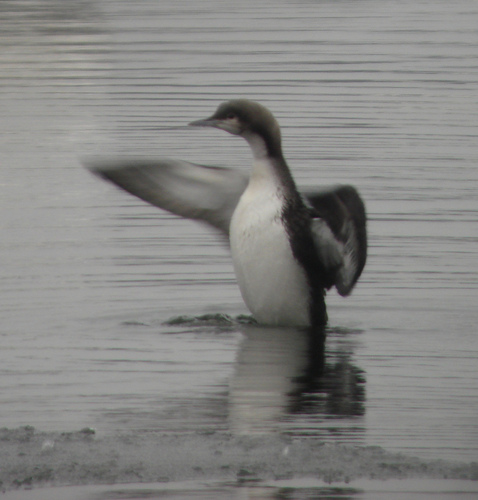
a large bird has a grey crown, black wings, and a white belly with a black back.
a duck in the water with its grey wings spread apart, a white belly, and a grey back and crown, with a light grey eye ring.
this is a bird with a white belly, black back and head and a pointed beak.
a big black and white bird with a gray beak.
this large bird has a white belly and breast with a long flat bill.
this bird has a white throat, belly and breast, black coverts an a black head and nape.
the large bird has a white belly, small gray head, and two large gray and white wings.
this bird has wings that are black and has a white belly
this bird has a brown crown, brown primaries, and a white belly.
a black and white bird it's belly and breast are white sort of a long bill.
Species: Pacific Loon